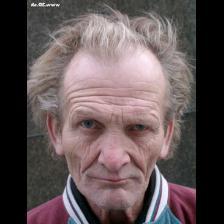
Label: Human